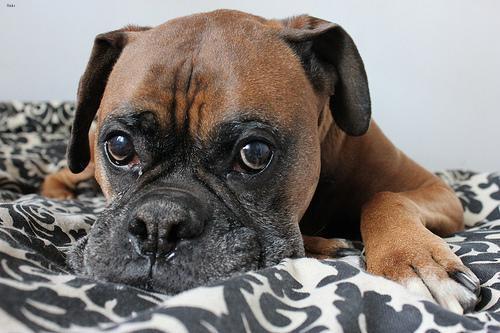
boxer